Jinnah's birthday

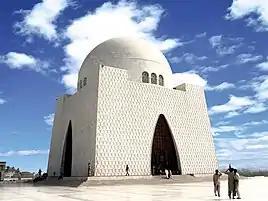
Tomb of Muhammad Ali Jinnah in Karachi

Muhammad Ali Jinnah (1876–1948) was the founder and first governor-general of Pakistan. He is among the most revered leaders in the country's history, and often referred to as "Qaid-e-Azam", meaning "Great Leader". In 1942, numerous events commemorated Jinnah on his birthday, 25 December: the All-India Muslim League organised a fund for the poor and Liaquat Ali Khan held a reception for the leader. At the Wellington Pavilion in Delhi, Muslim citizens also held a reception for Jinnah. From then on, numerous events were held yearly on 25 December to honour Jinnah during his lifetime; this included receptions, parades, commemorations, speeches and recognition from other world leaders.